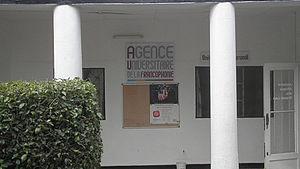
le bureau du campus numérique francophone de bujumbura
Un campus numérique francophone est une implantation de l’Agence universitaire de la Francophonie auprès d'une des universités membres ou partenaires qui promeut les technologies de l'information et de la communication pour l'éducation en particulier et qui assure grâce à elles un service de qualité pour la communauté savante et universitaire. Cette appellation inclut aussi les centres d’accès à l’information, qui ont vocation à être progressivement remplacés par des campus assurant un service plus complet. Depuis les années 2010, à côté des campus numériques classiques, émergent des campus numériques partenaires qui conservent les mêmes missions mais dont la prise en charge matérielle est assurée par l'université d'accueil.